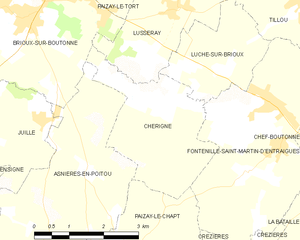
Carte des communes françaises Chérigné